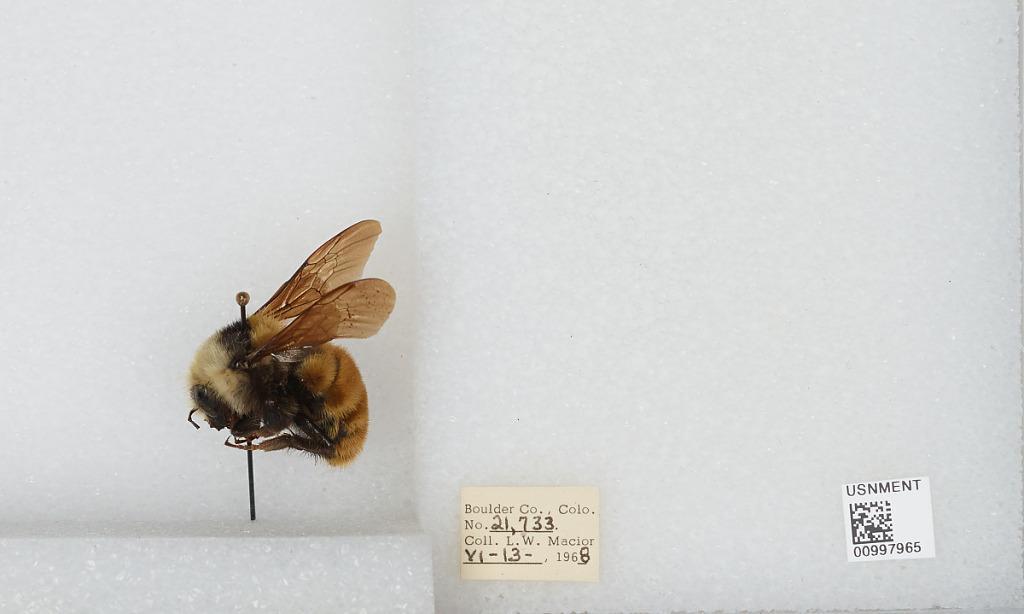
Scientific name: Bombus (Subterraneobombus) appositus Cresson
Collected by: L. Macior
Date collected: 1968-6-13
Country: United States
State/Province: Colorado
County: Boulder
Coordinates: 40.09, -105.36